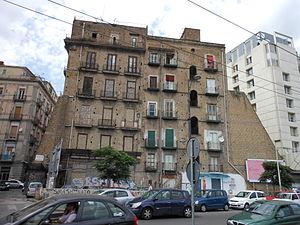
Risanamento di Napoli fait référence à l'intervention urbaine majeure qui a radicalement et définitivement changé le visage de la plupart des quartiers historiques de la ville de Naples, notamment ceux de Chiaia, Pendino, Porto, Mercato, Vicaria. Les structures existantes ont été presque complètement remplacées par de nouveaux bâtiments, de nouvelles places et de nouvelles rues.